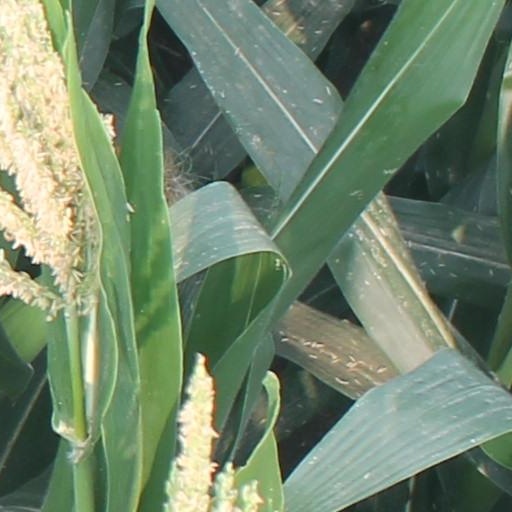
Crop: maize; corn